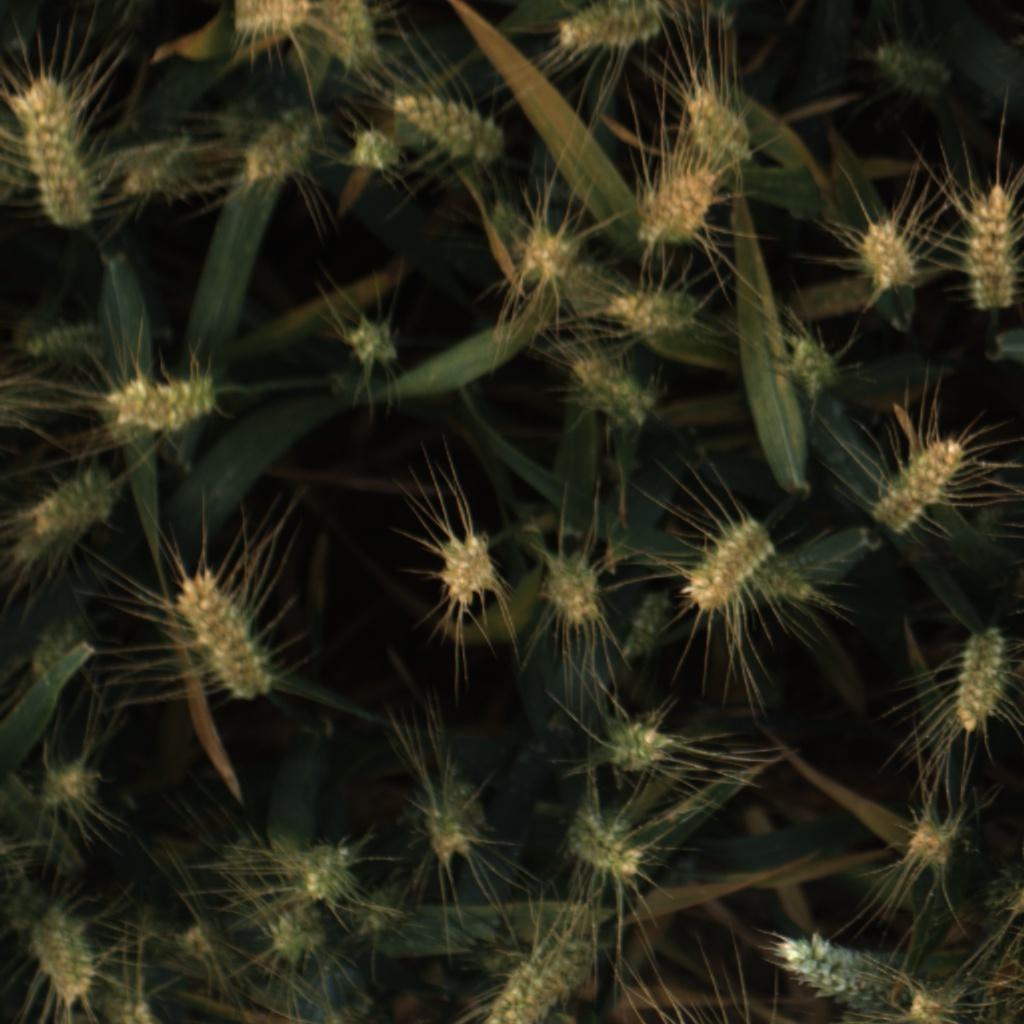
Country: UK
Location: Rothamsted
Wheat development stage: Filling - Ripening